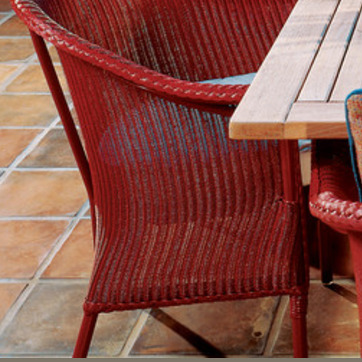
Material: other